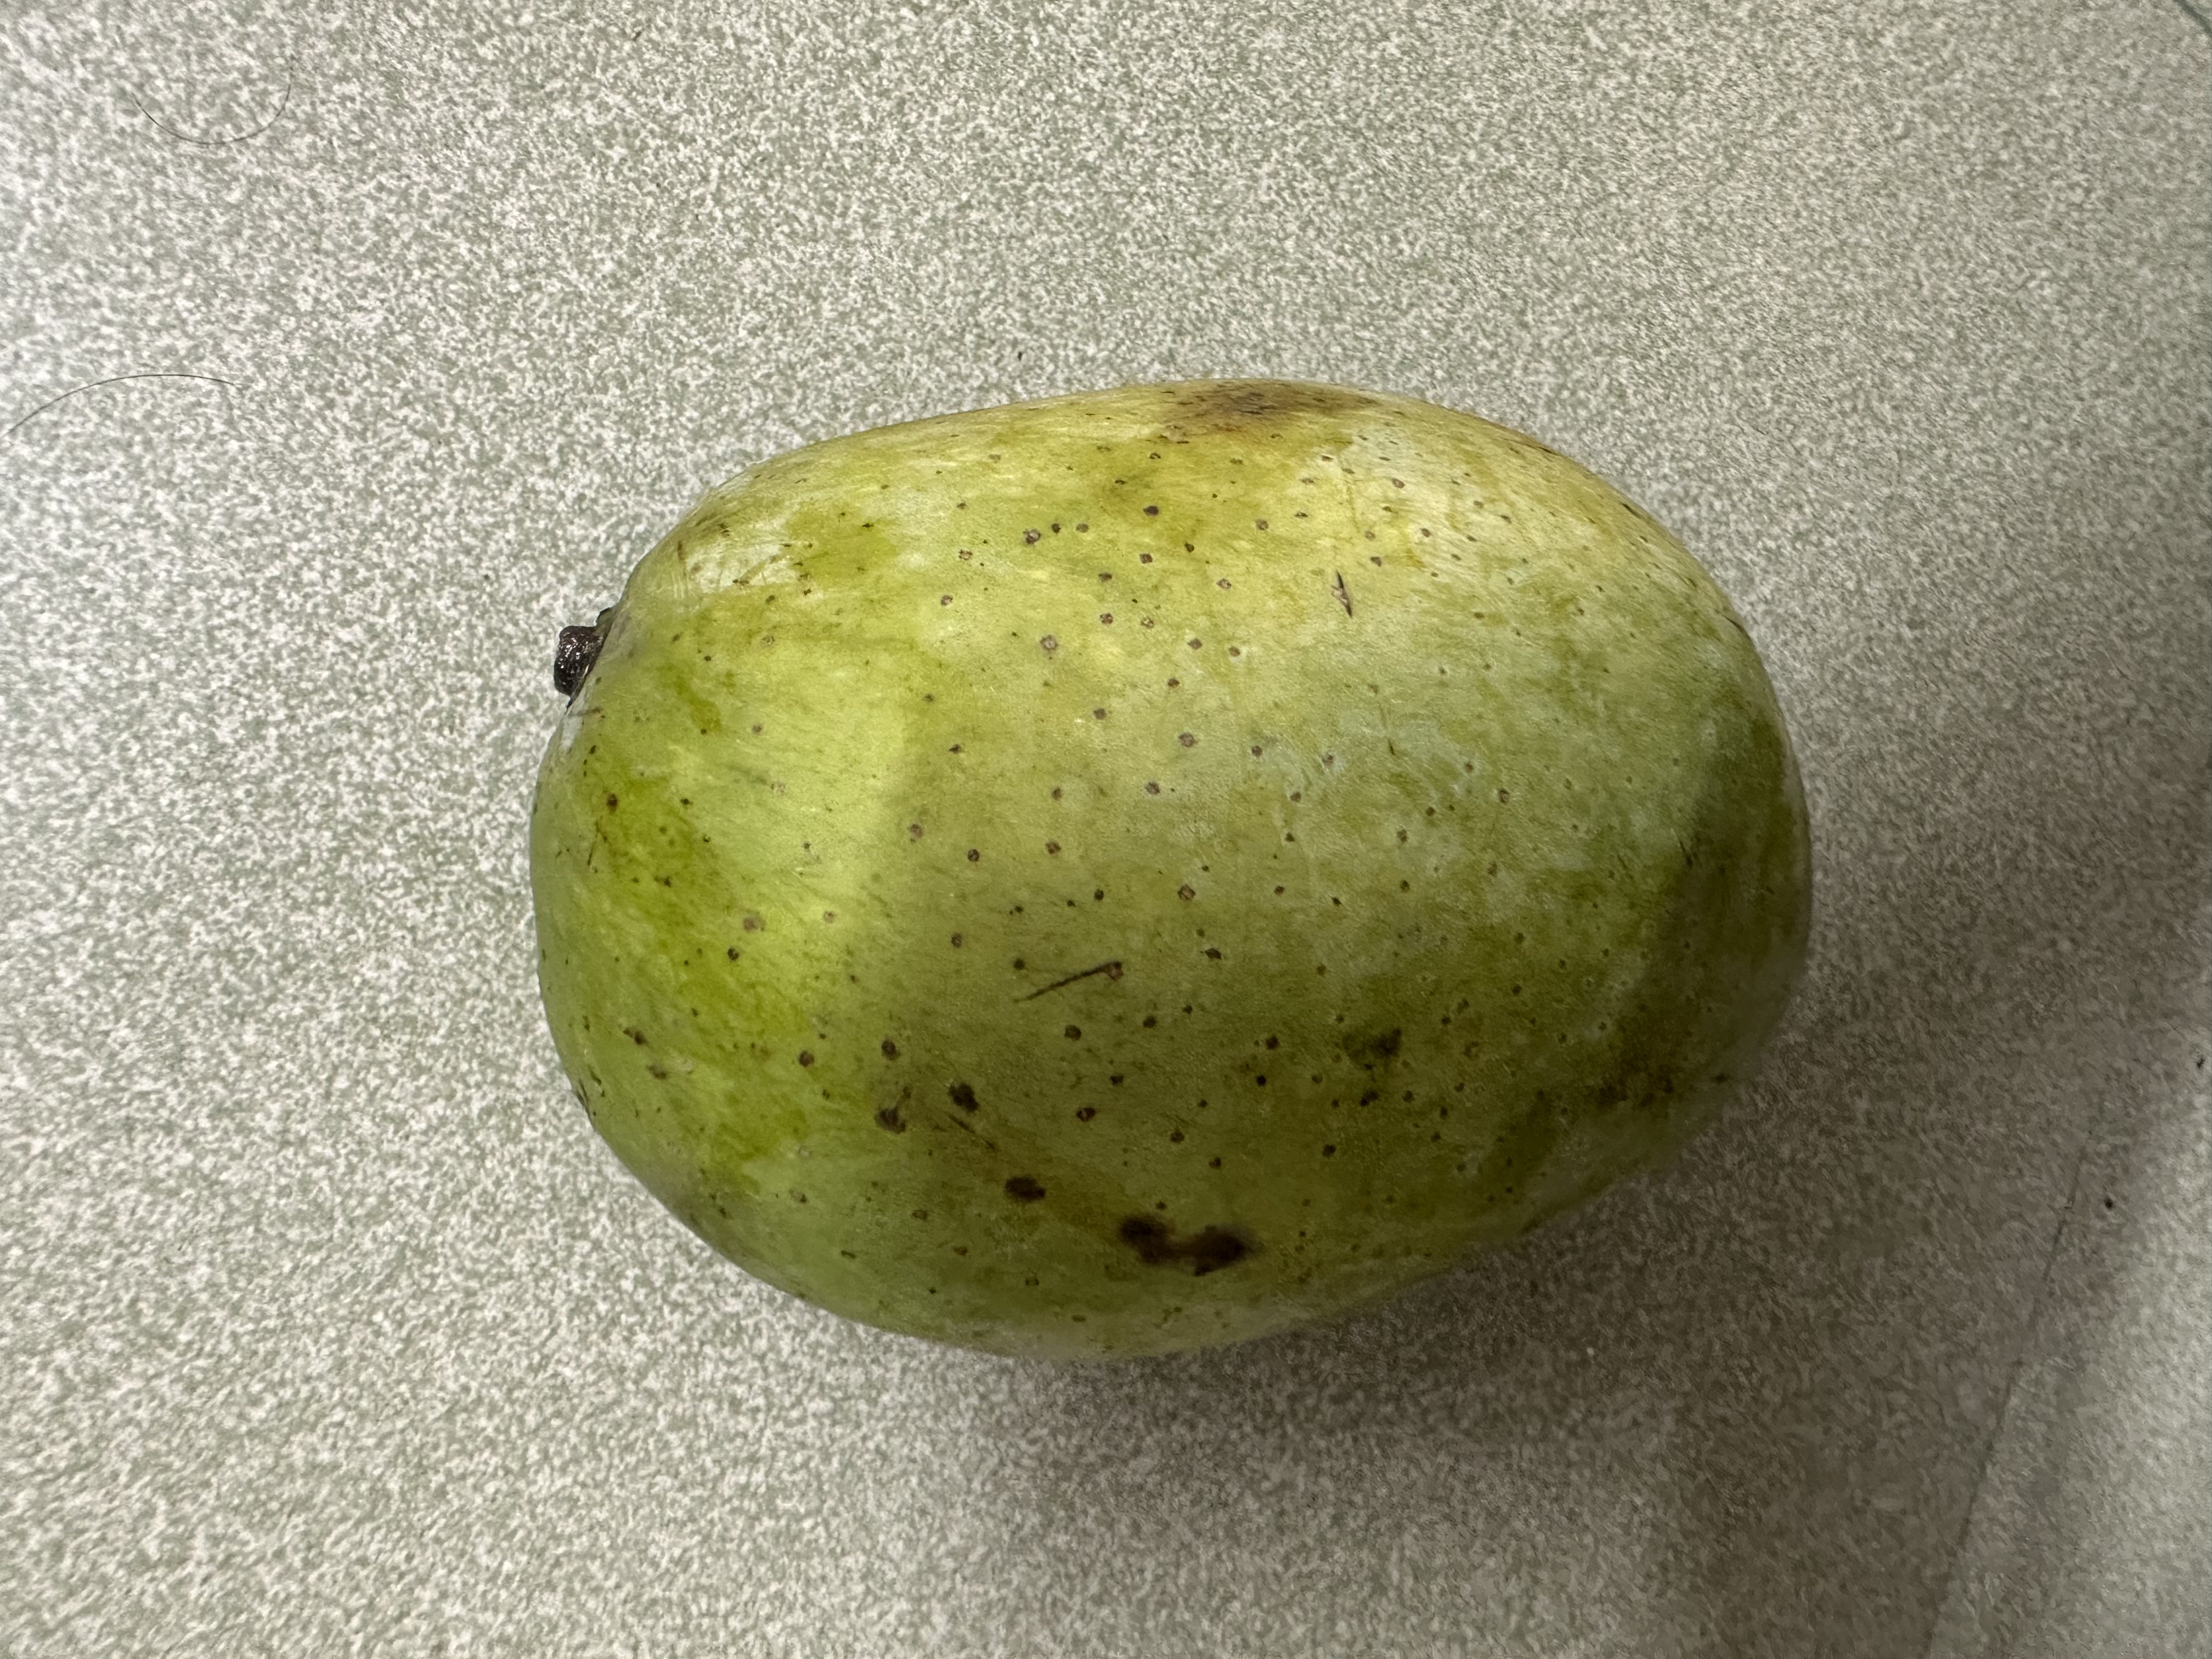
Mango variety: Fazlee